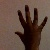
The image shows a hand gesture representing the number 5 in Indian Sign Language.